Battle of Rome Cross Roads

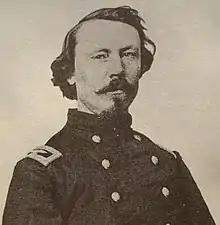
Colonel Patrick Emmet Burke

Union armies of the Military Division of the Mississippi under the command of Major General William T. Sherman engaged the Confederate Army of Tennessee under the command of General Joseph E. Johnston at the Battle of Resaca, Georgia on May 13–15, 1864. After two days of inconclusive but heavy and bloody combat, Union forces outflanked the Confederates by crossing the Oostanaula River, at Lay's Ferry, forcing the Confederates to withdraw from their advanced positions at Resaca. Both the Confederate forces and pursuing Union forces divided into three sections to hasten their movements south.